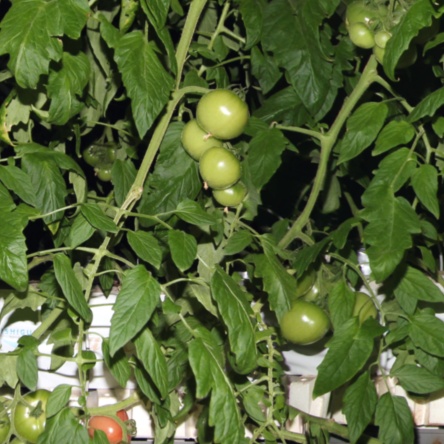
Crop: tomato